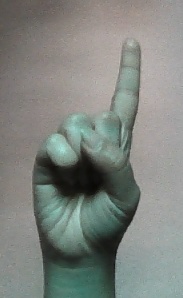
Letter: bb